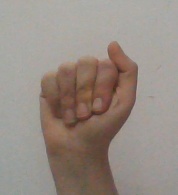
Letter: saad